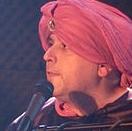
Age: 35